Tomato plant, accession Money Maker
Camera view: tilt-top (135 deg); turntable rotation: 300 degrees
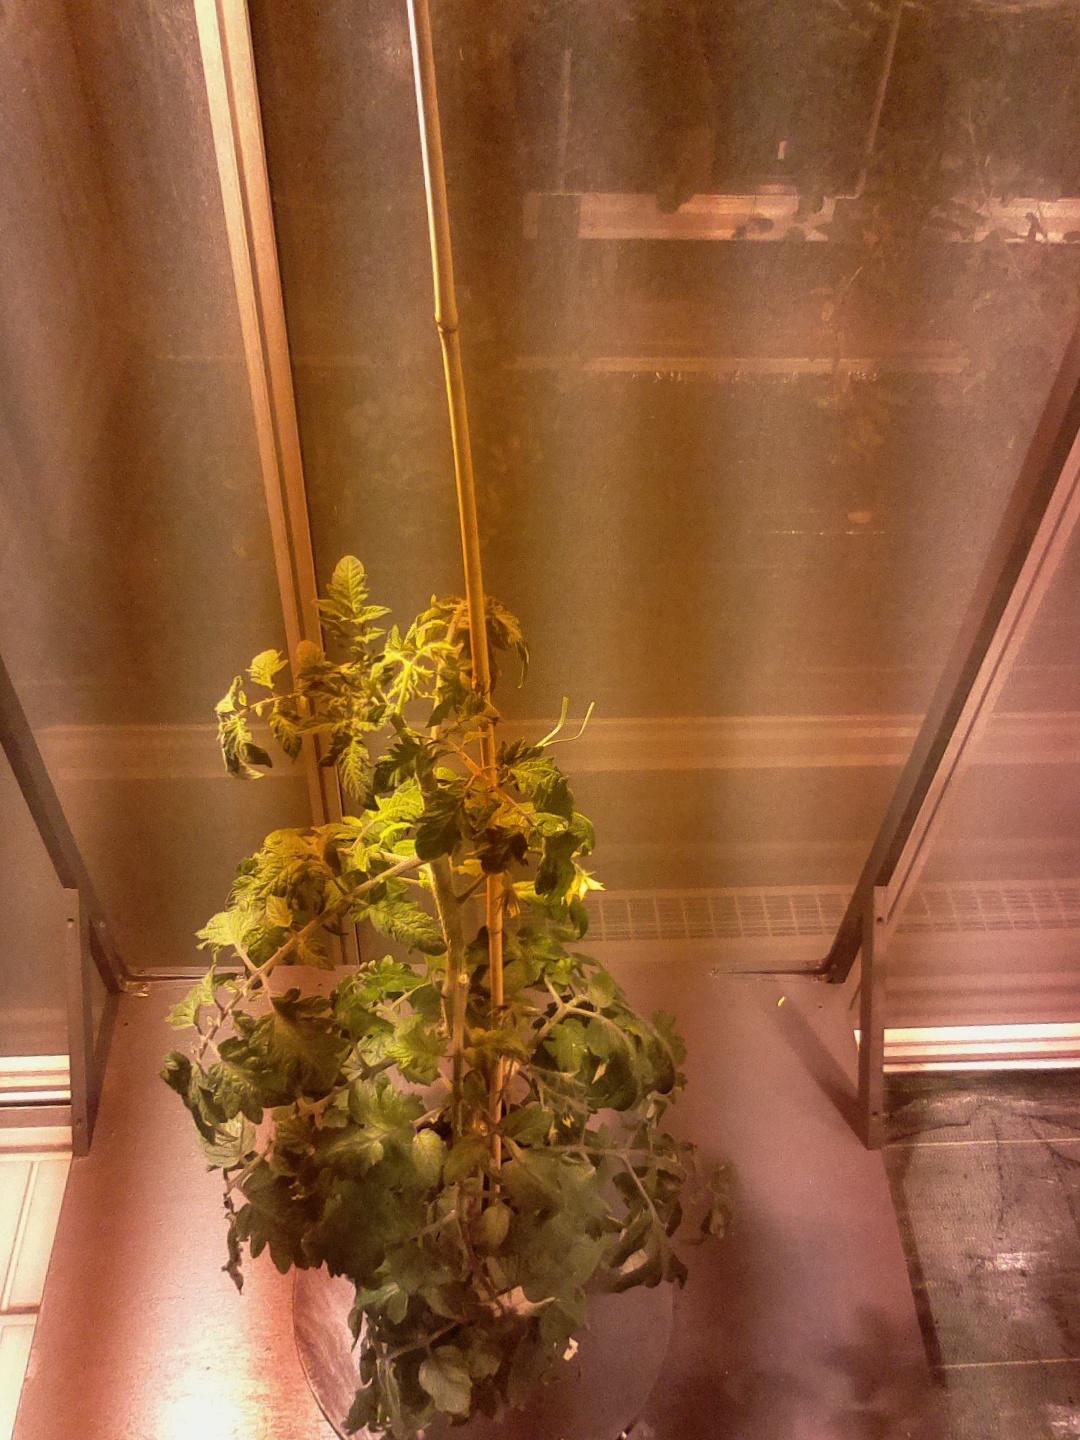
BBCH growth stage 69: End of flowering, 90%-100% of flowers open, more petals falling